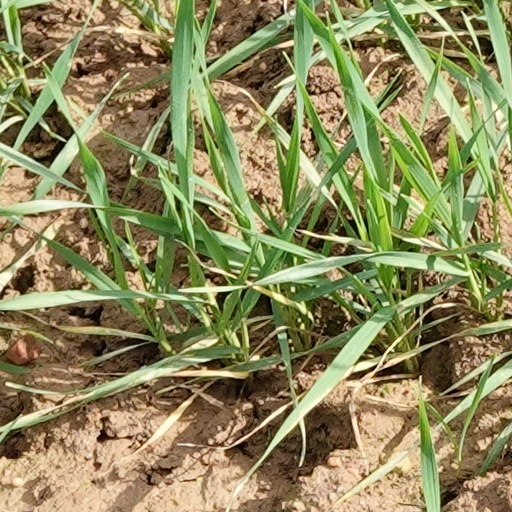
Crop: wheat